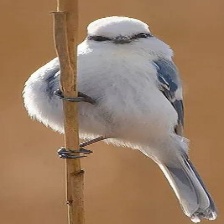
Species: AZURE TIT
Scientific name: CYANISTES CYANUS